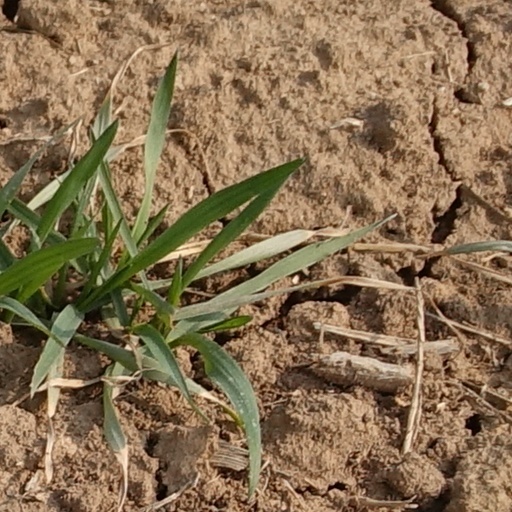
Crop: wheat